Heart of the North

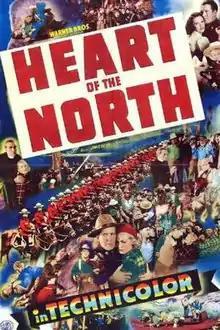
Theatrical release poster

Heart of the North is a 1938 American adventure film directed by Lewis Seiler and written by Lee Katz and Vincent Sherman. The film stars Dick Foran, Gloria Dickson, Gale Page, Allen Jenkins, Patric Knowles, and Janet Chapman. The film was released by Warner Bros. on December 10, 1938. It is based on the novel with the same name, written by William Byron Mowery. It was Warner Brothers' fourth three-strip Technicolor feature-length film.